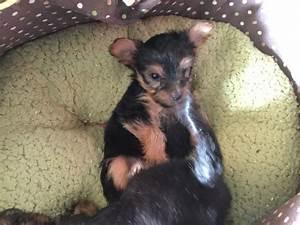
dog